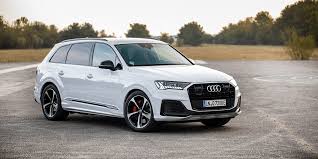
Label: noambulance